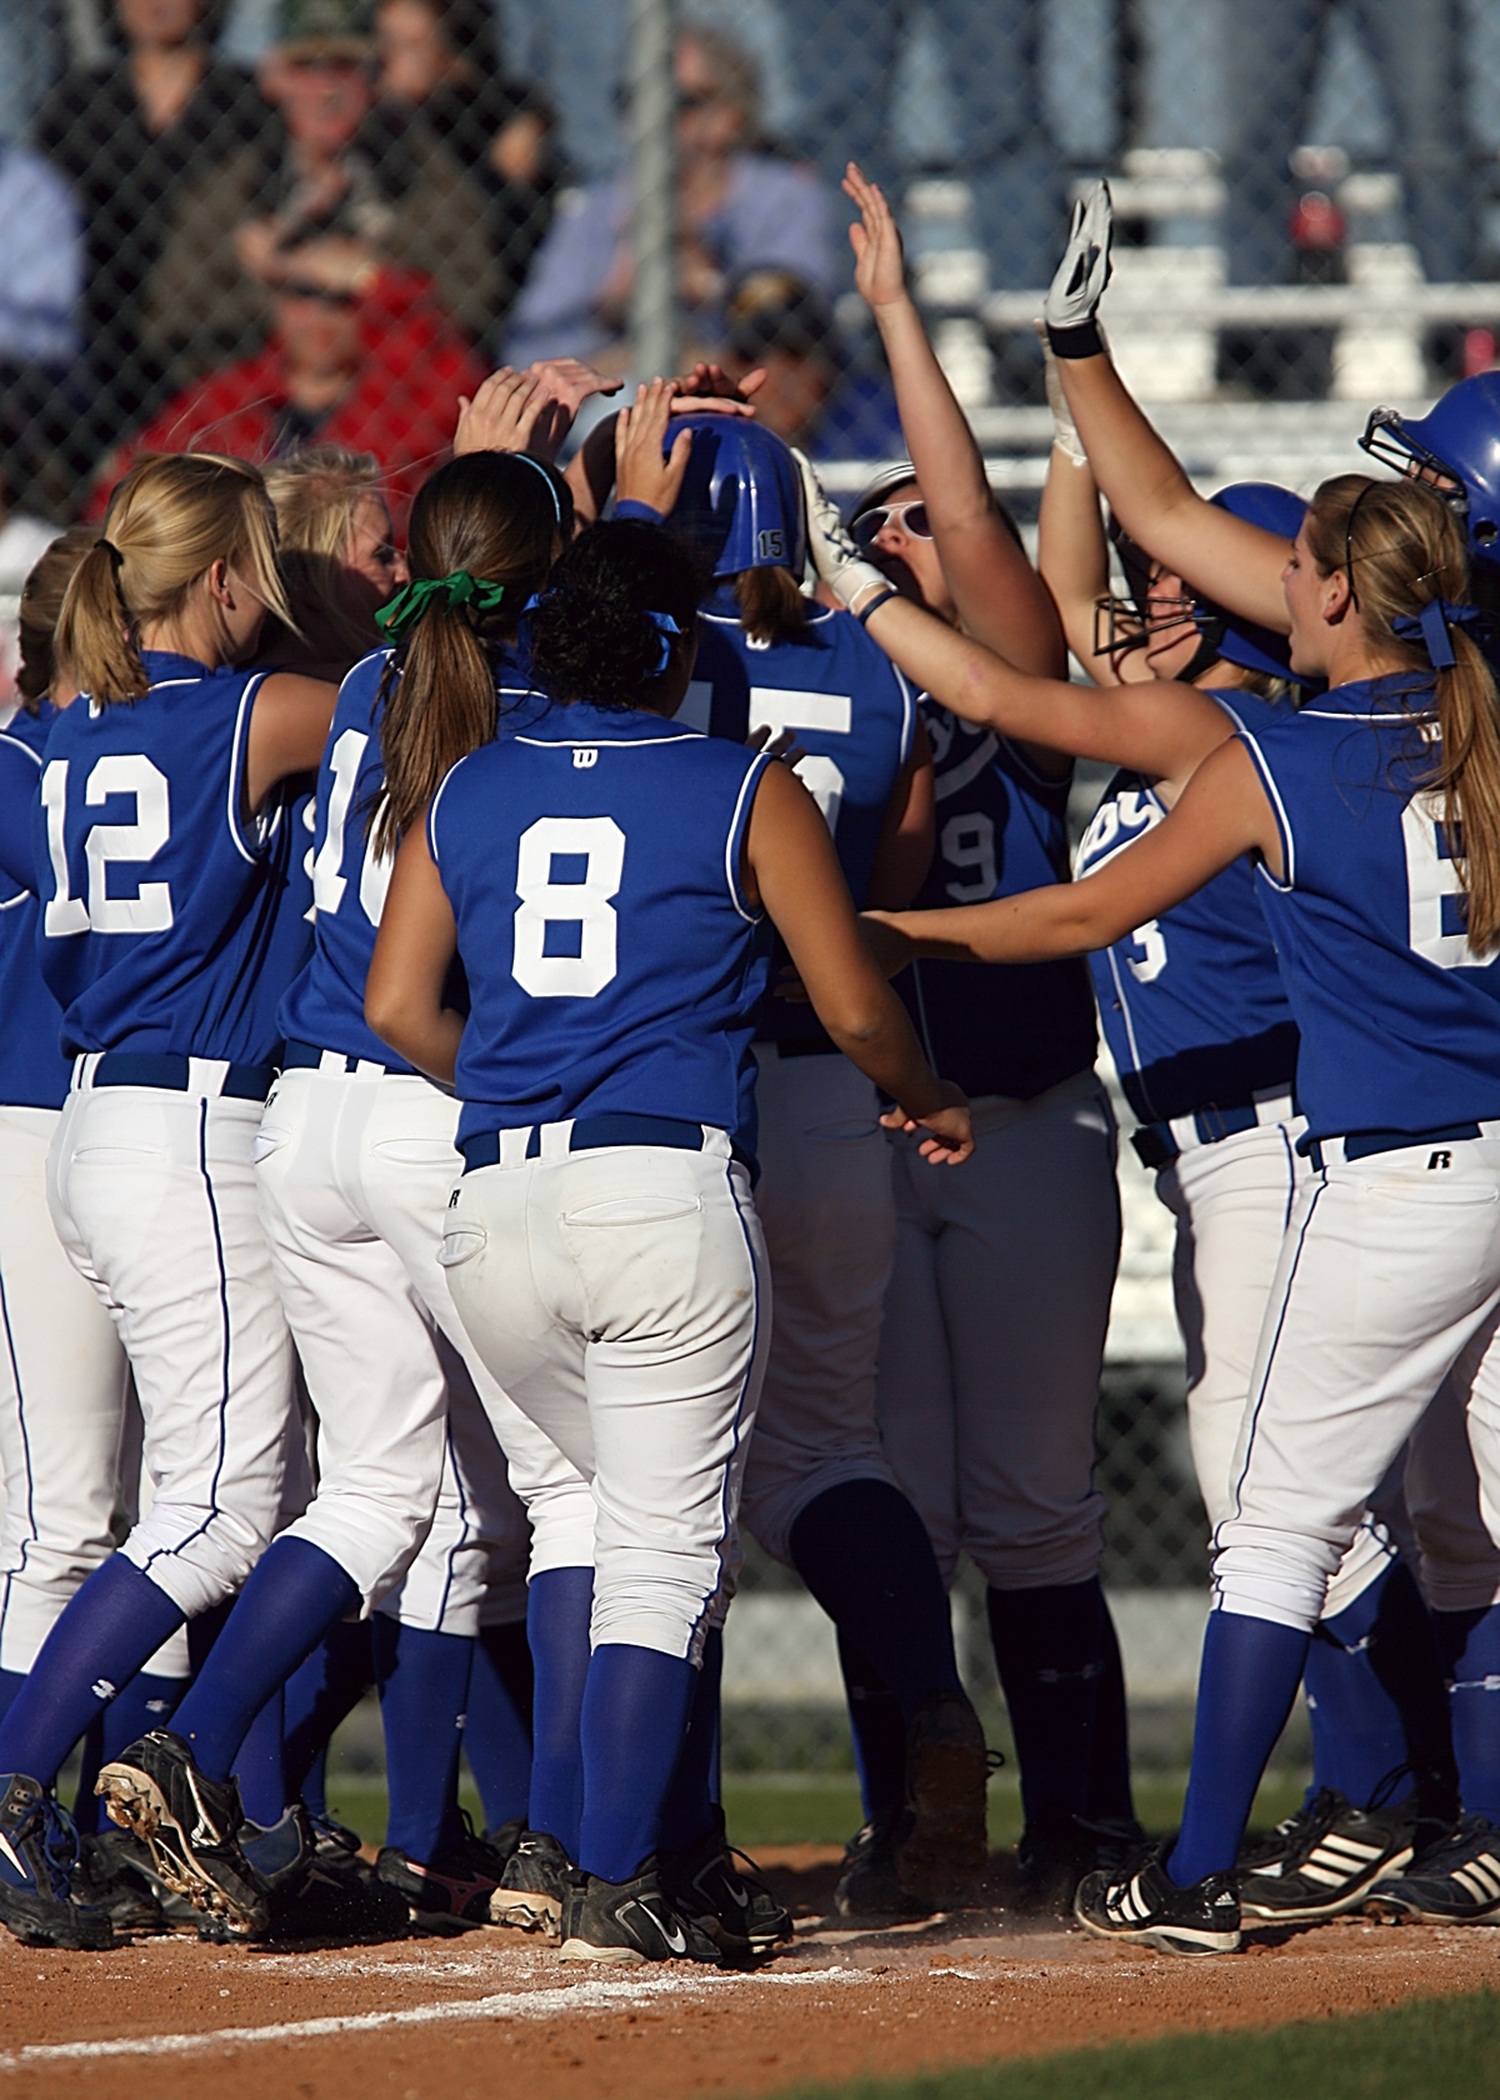
outdoor, baseball, game, celebration, dirt, plate, competition, girls, american, team, sports, players, athlete, athletics, active, victory, winning, baseball player, softball, infield, ball game, team sport, uniform female, infielder, college baseball, bat and ball games, baseball positions, college softball